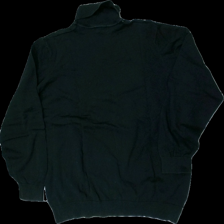
View: back
Type: Sweater
Category: Men
Brand: Not in the list
Brand text on label: Redwood
Colors: Black
Material: 100% cotton
Cut: Regular, Turtle neck
Size: XL
Season: All
Price range: 50-100
Recommended usage: Reuse